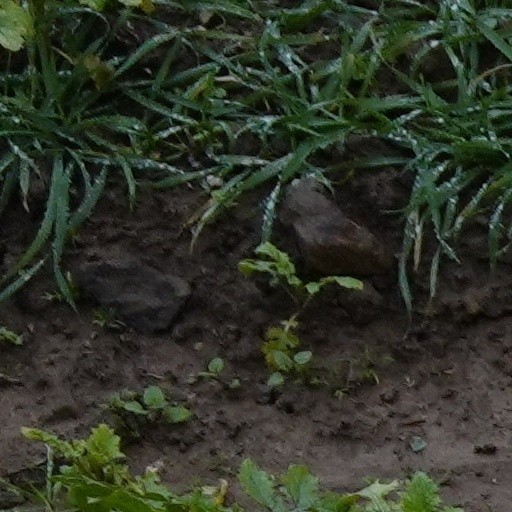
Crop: wheat